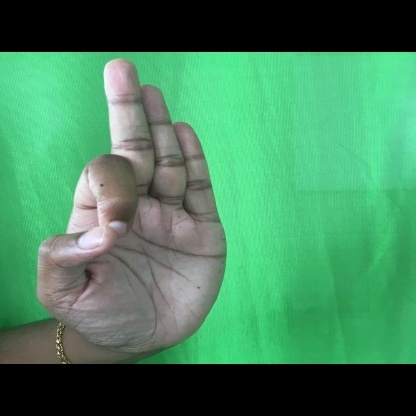
Mudra: Aralam